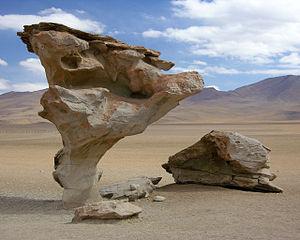
Árbol de Piedra est le nom d'une formation géomorphologigue due à l'érosion éolienne. Ce monument naturel est situé dans le désert Siloli, à l'entrée de la réserve nationale de faune andine Eduardo Avaroa dans le département de Potosí en Bolivie.